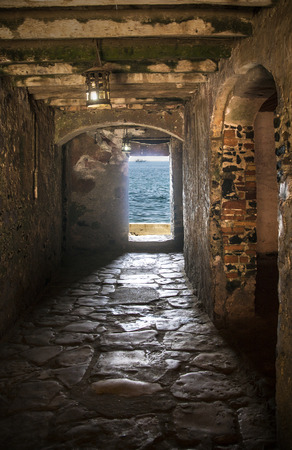
Nataal bii ñu ma yónnee nag, dafa mel ni gis naa ci ëe...ab tabax boo xam ne daf may xaw a ndiru buntu bu nekk Gore, ta ñu koy wax buntu... porte Aller sans retour.